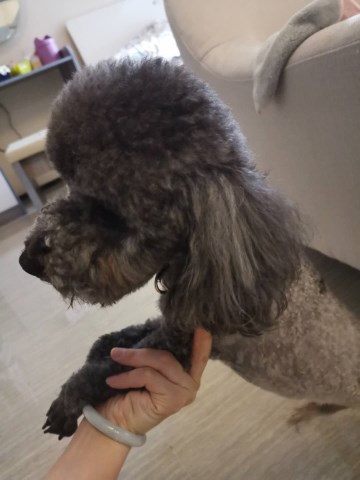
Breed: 7449-n000128-teddy